European route E66

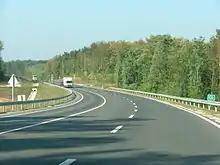
Hungarian Route 8 near Csehimindszent

Hungary requested in October 2011 that E66 should be extended from Székesfehérvár via Dunaújváros - Kecskemét to Szolnok.